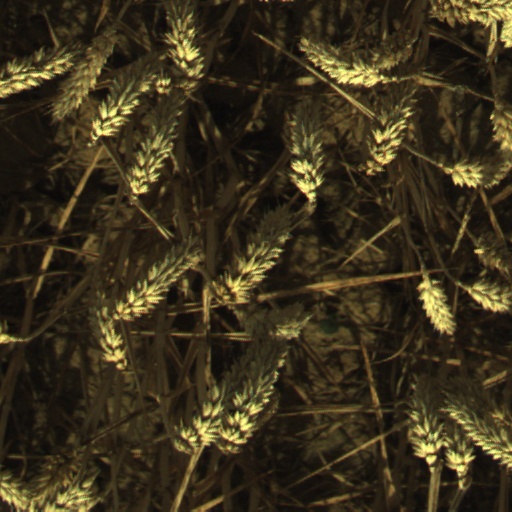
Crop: wheat